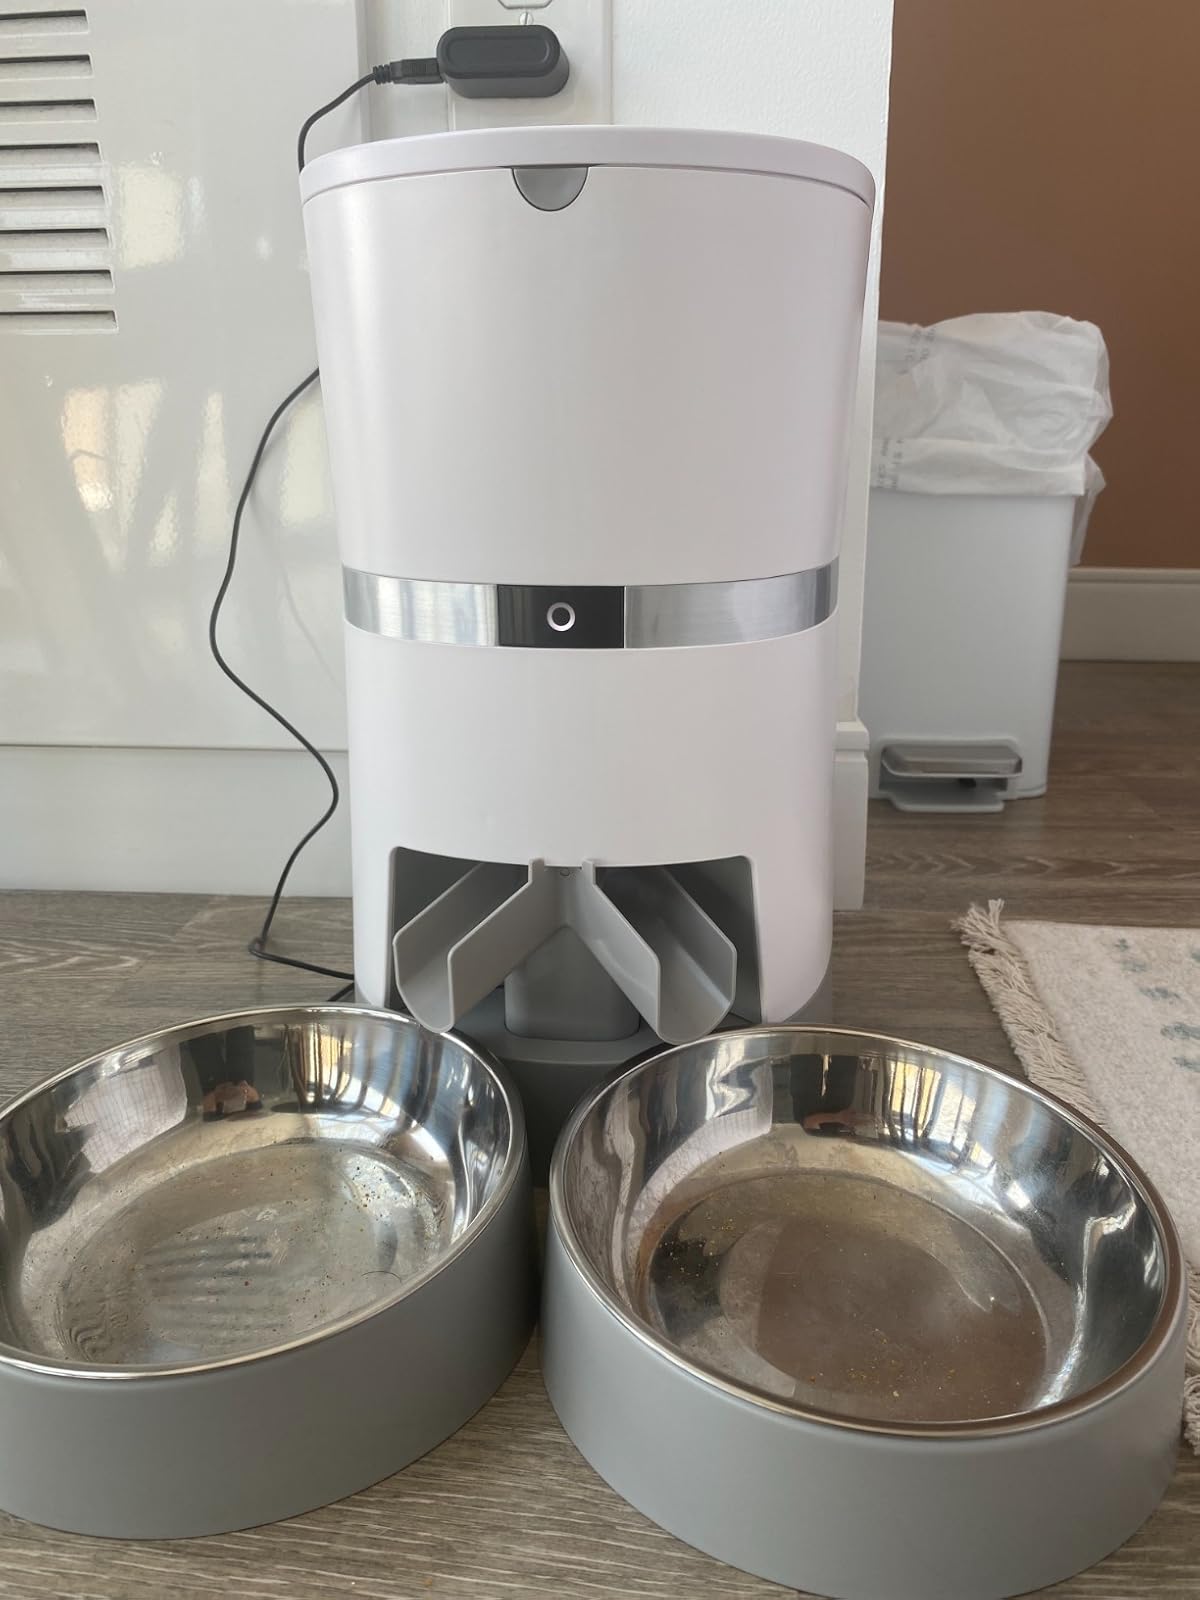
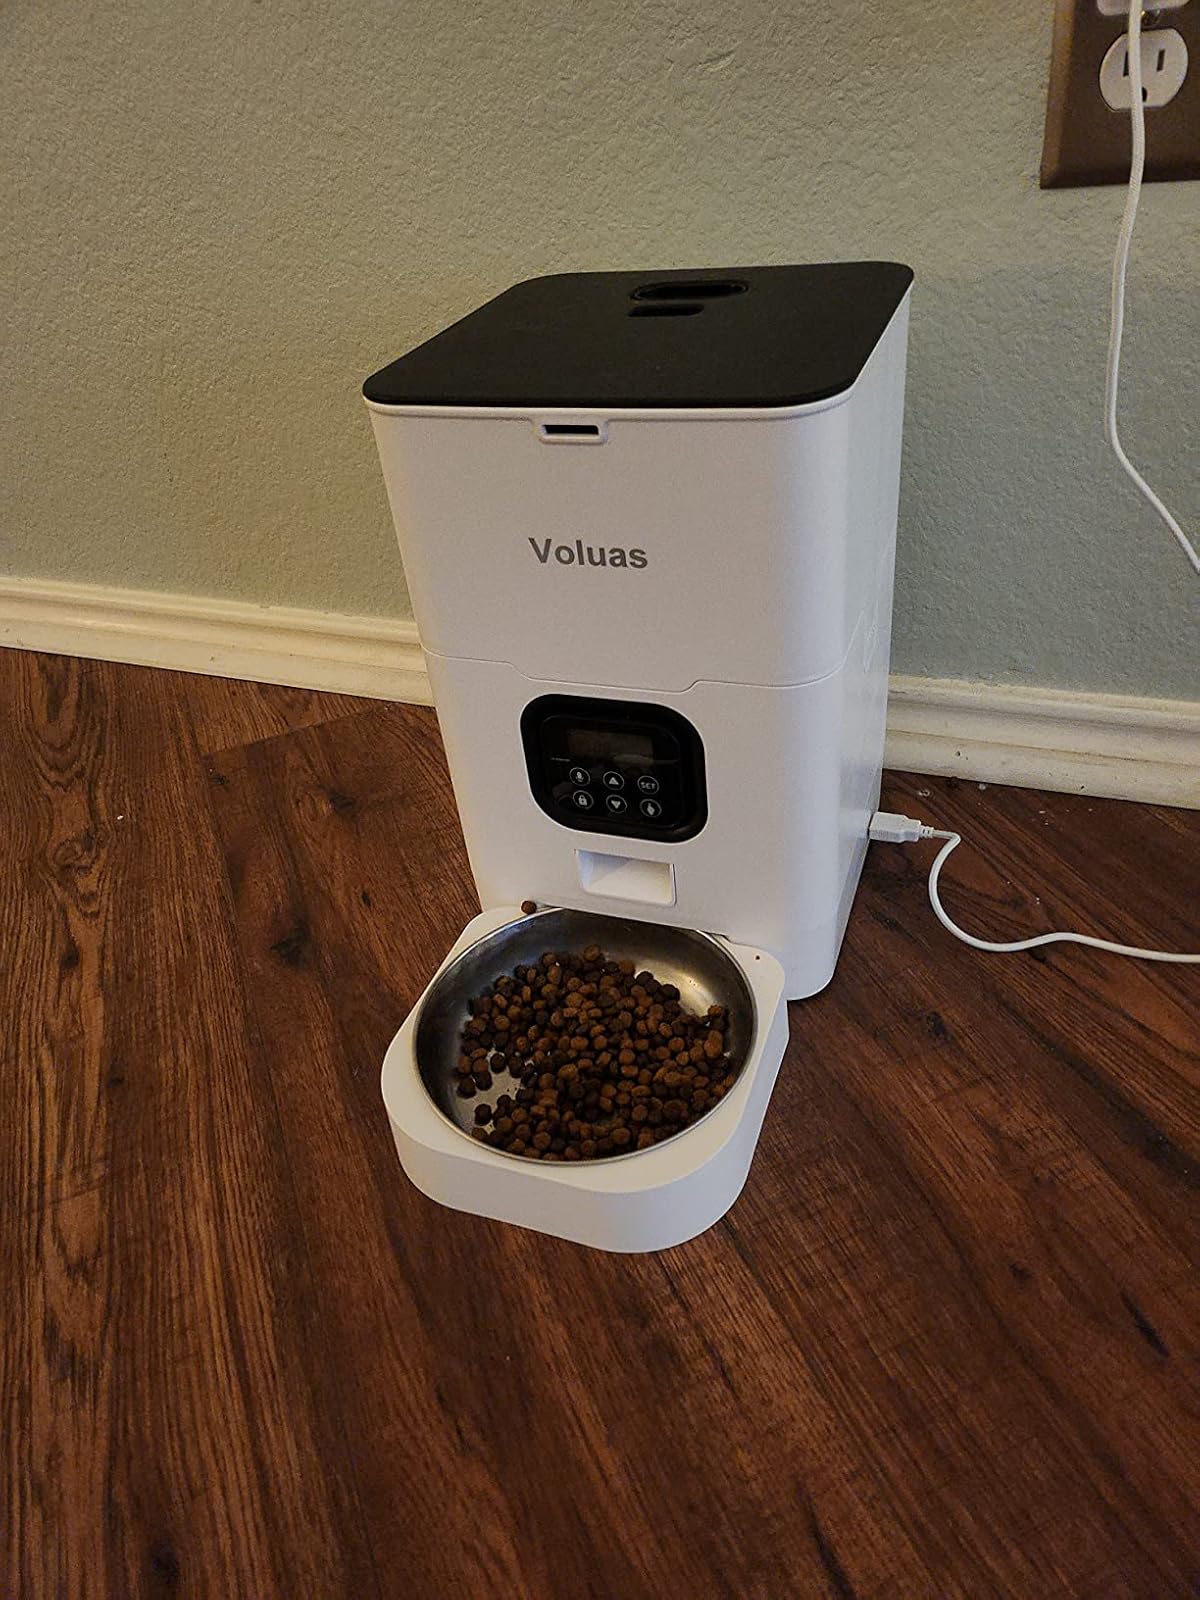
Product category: items_feeder
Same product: no